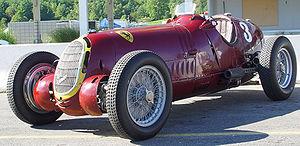
L' Alfa Romeo 8C est une automobile produite par Alfa Romeo de 1931 à 1939.